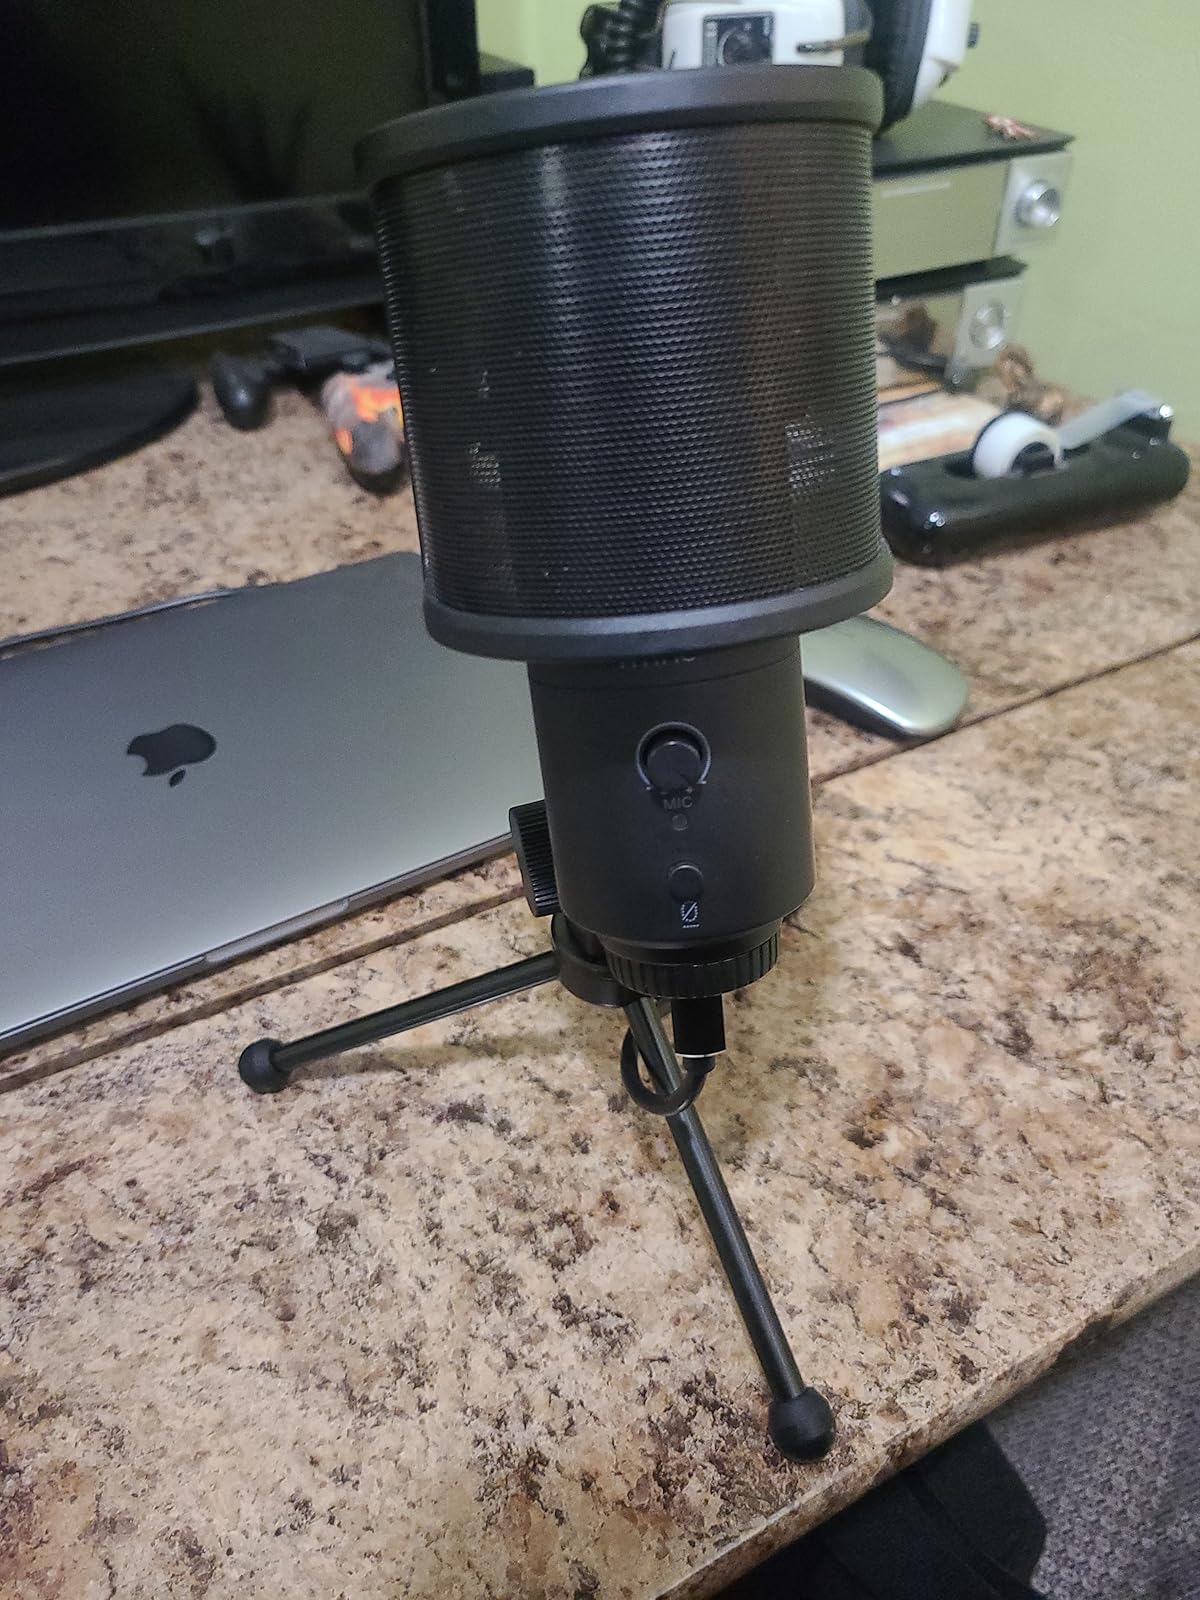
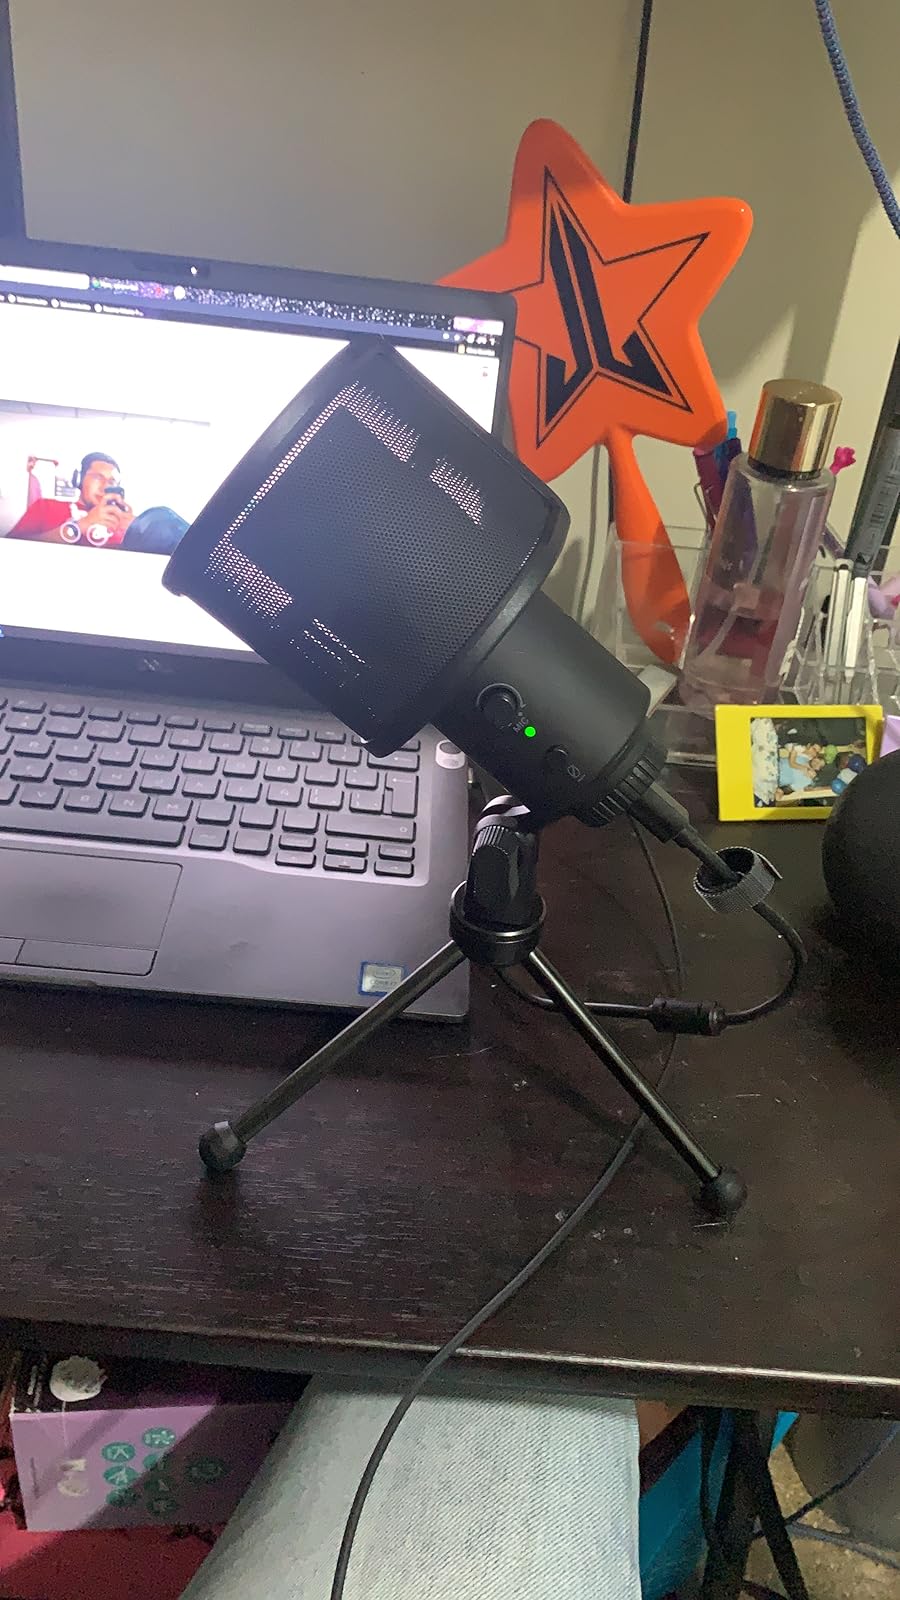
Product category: microphone
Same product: yes